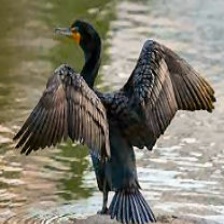
Species: DOUBLE BRESTED CORMARANT
Scientific name: PHALACROCORAX AURITUS